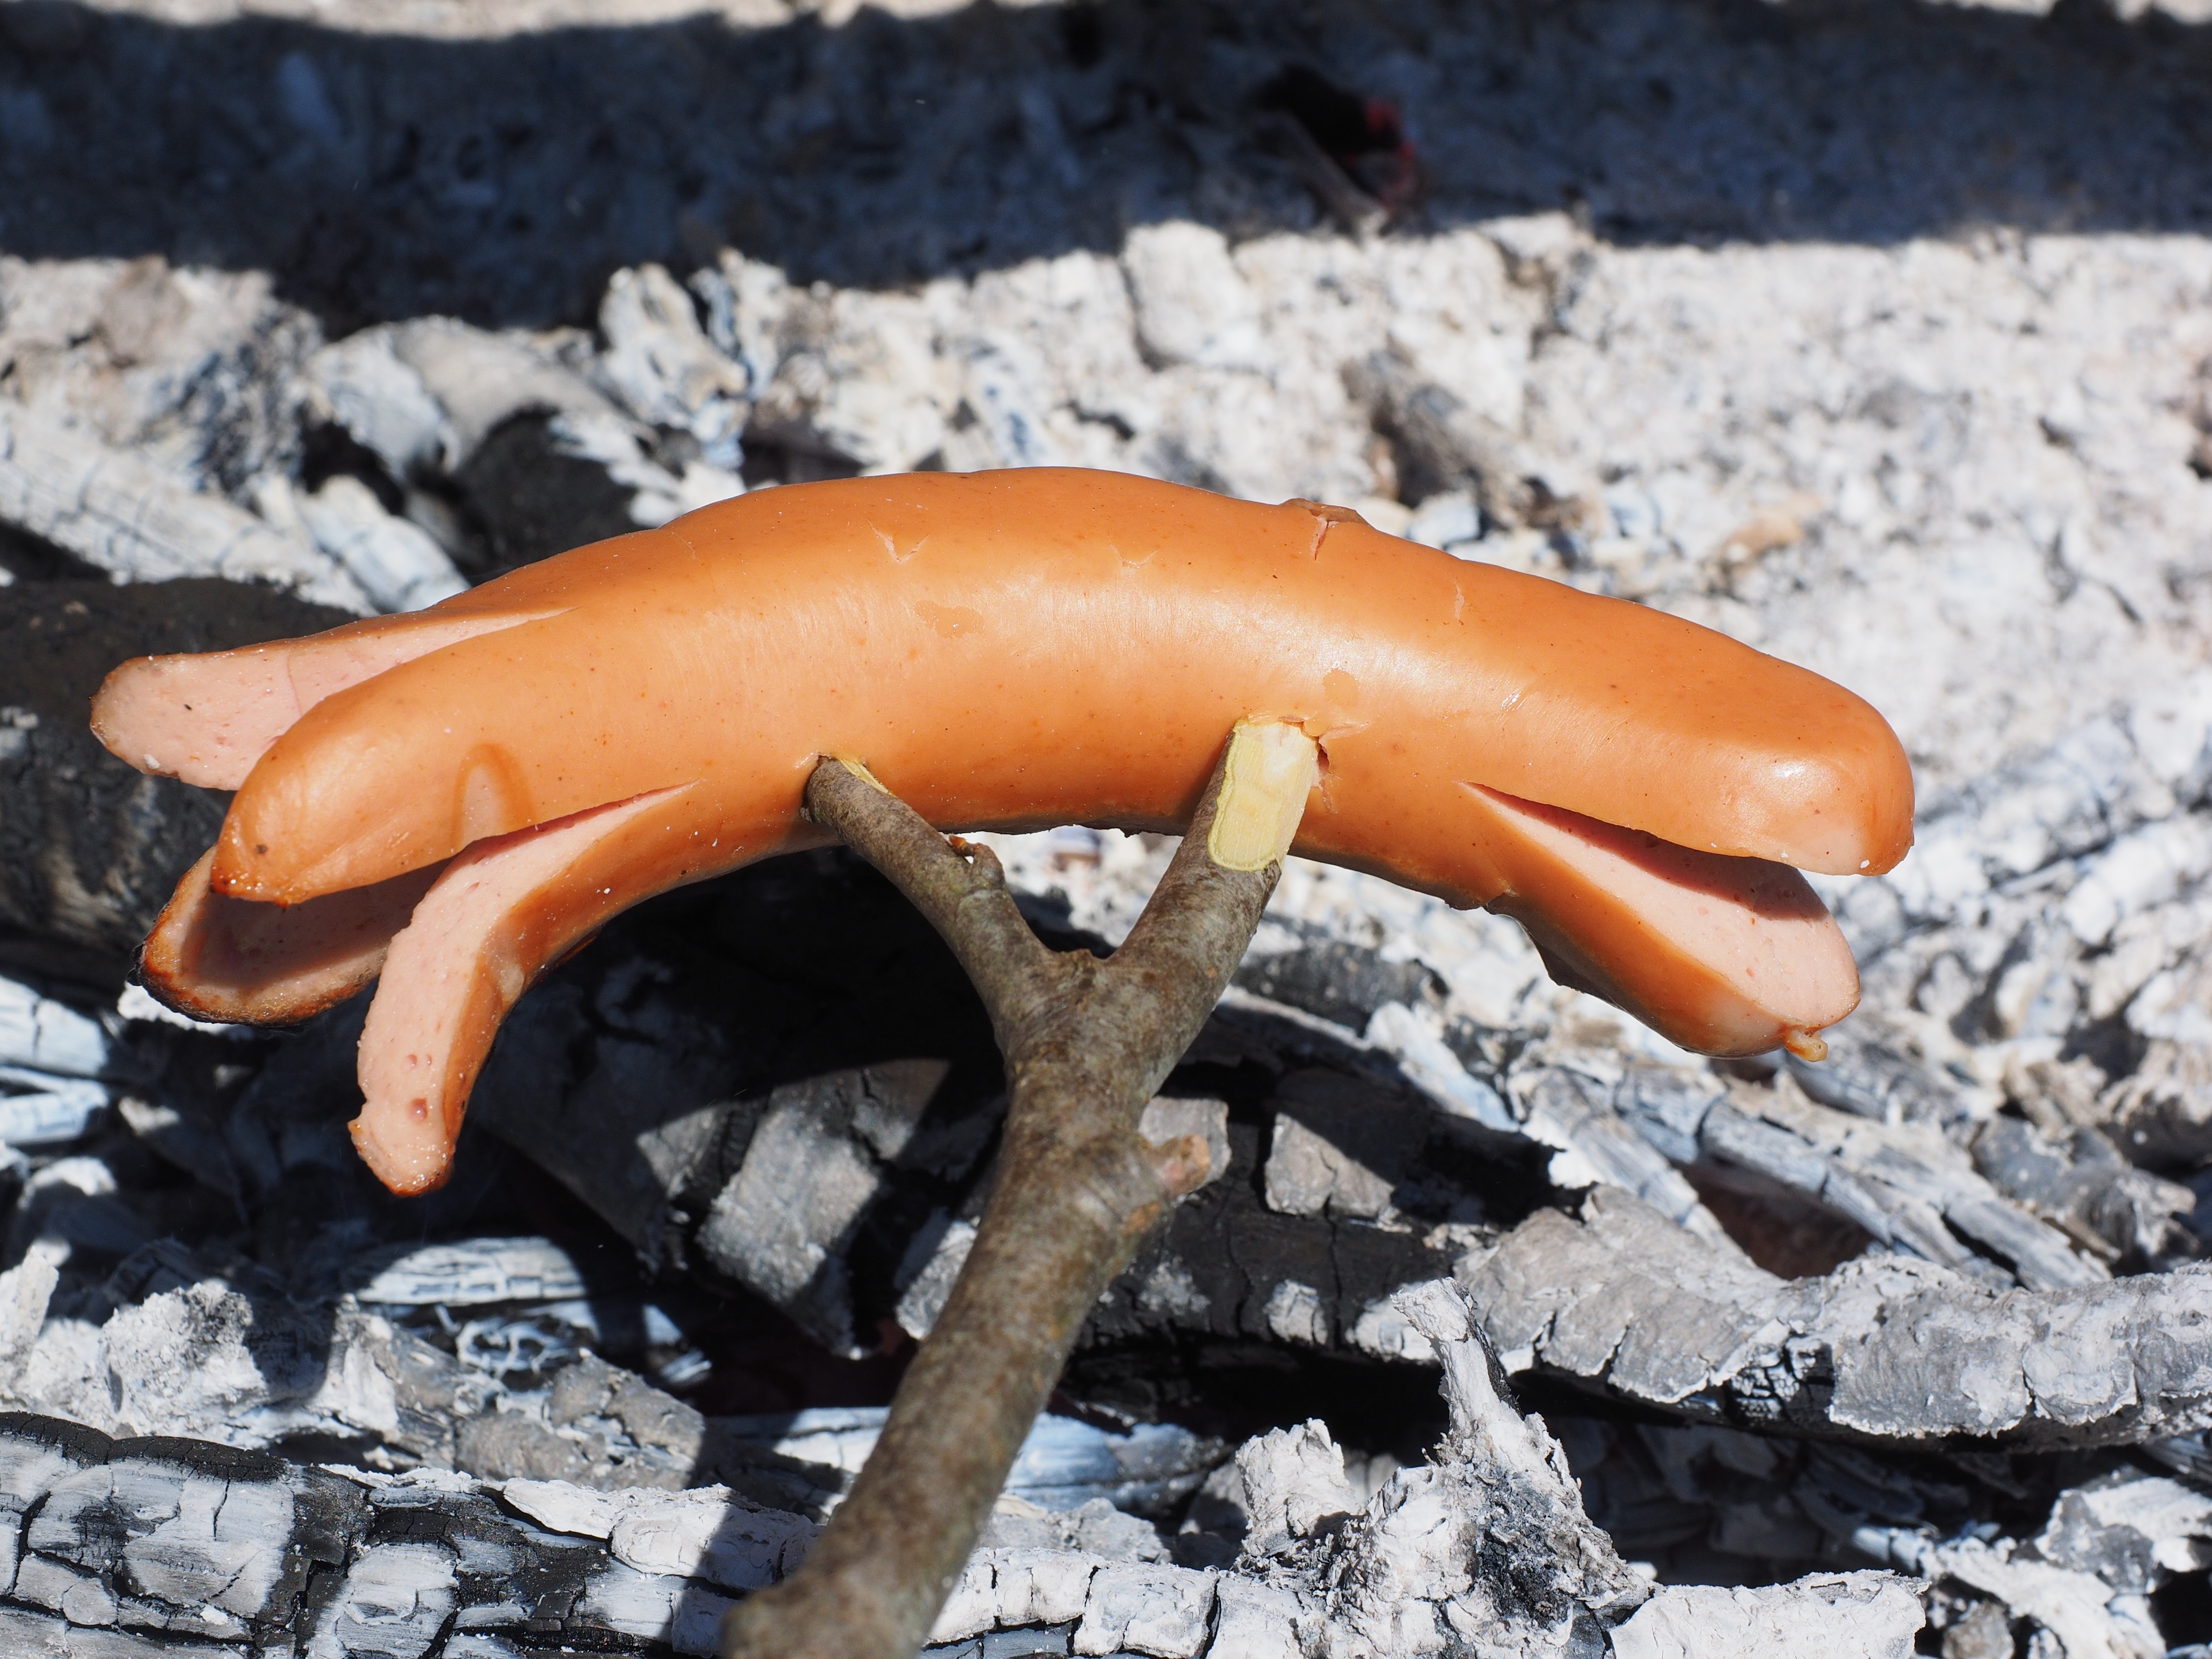
red, fire, eat, meat, barbecue, delicious, heat, invertebrate, grill, sausage, fry, bratwurst, slug, embers, grilling, grill sausage, sizzle